Monument to Yuri Gagarin

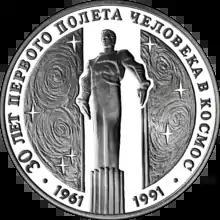
The reverse side of a 1991 USSR 3-ruble coin

The monument to Yuri Gagarin is depicted on the reverse side of a non-circulating 1 oz silver 3 rouble coin. This coin was minted in 1991 to honor the 30th anniversary of human spaceflight. An image of the monument is depicted on the back side of the coin, along with the words (in Russian) "30 years of human spaceflight".